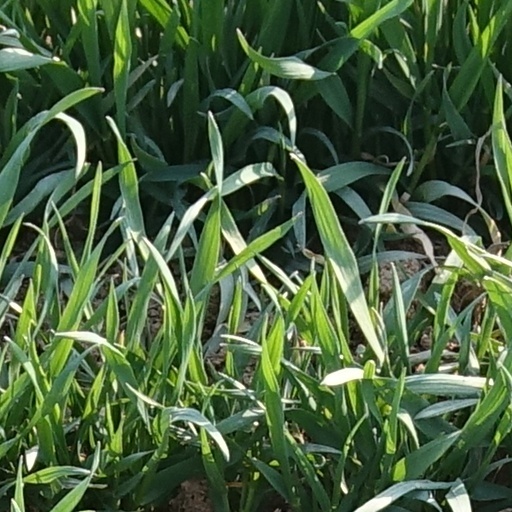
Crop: wheat